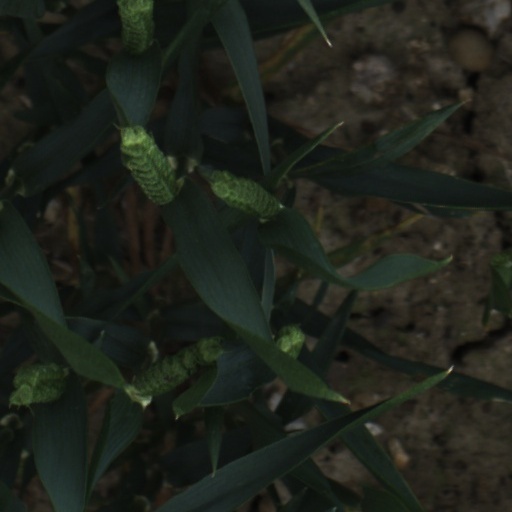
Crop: wheat